John Paul Jones (film)

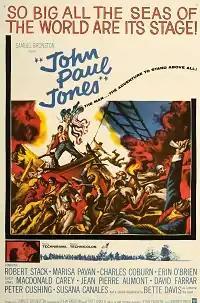
Film poster

John Paul Jones is a 1959 biographical adventure film from Warner Bros. Pictures, filmed in the Technirama process, about the American Revolutionary War naval hero. The film, shot in Denia, Spain, was produced by Samuel Bronston and directed by John Farrow, from a screenplay by John Farrow, Ben Hecht, and Jesse Lasky Jr. The film is based on the story "Nor'wester" by Clements Ripley. The music score was by Max Steiner and the cinematography was by Michel Kelber. It was the final film directed by Farrow.